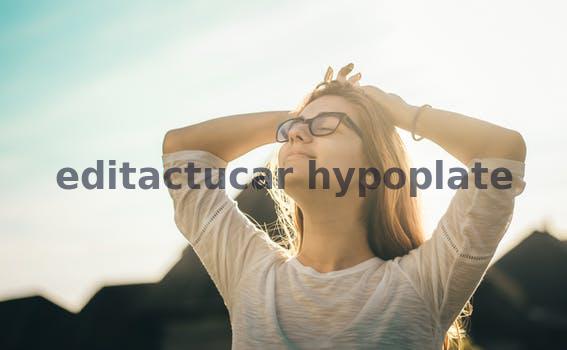
Label: Watermark